1985–86 NFL playoffs

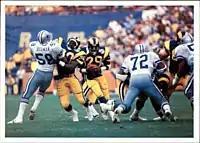
Rams' running back Dickerson ("29") rushing the ball through the Cowboys' defense in the NFC Divisional Playoff game.

Running back Eric Dickerson led the Rams to a victory by scoring two touchdowns and recording a playoff record 248 rushing yards, while LA's defense held the Cowboys to 243 yards and forced six turnovers.